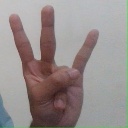
अक्षर: क्ष